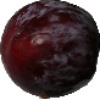
Label: Plum 1